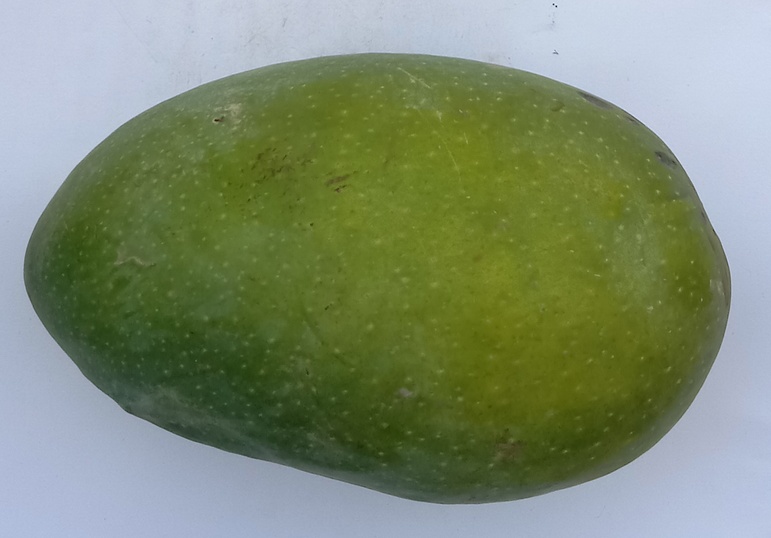
Mango variety: Chaunsa (Black)